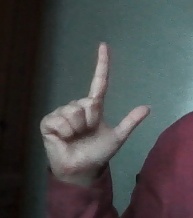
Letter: laam